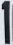
Number: 1